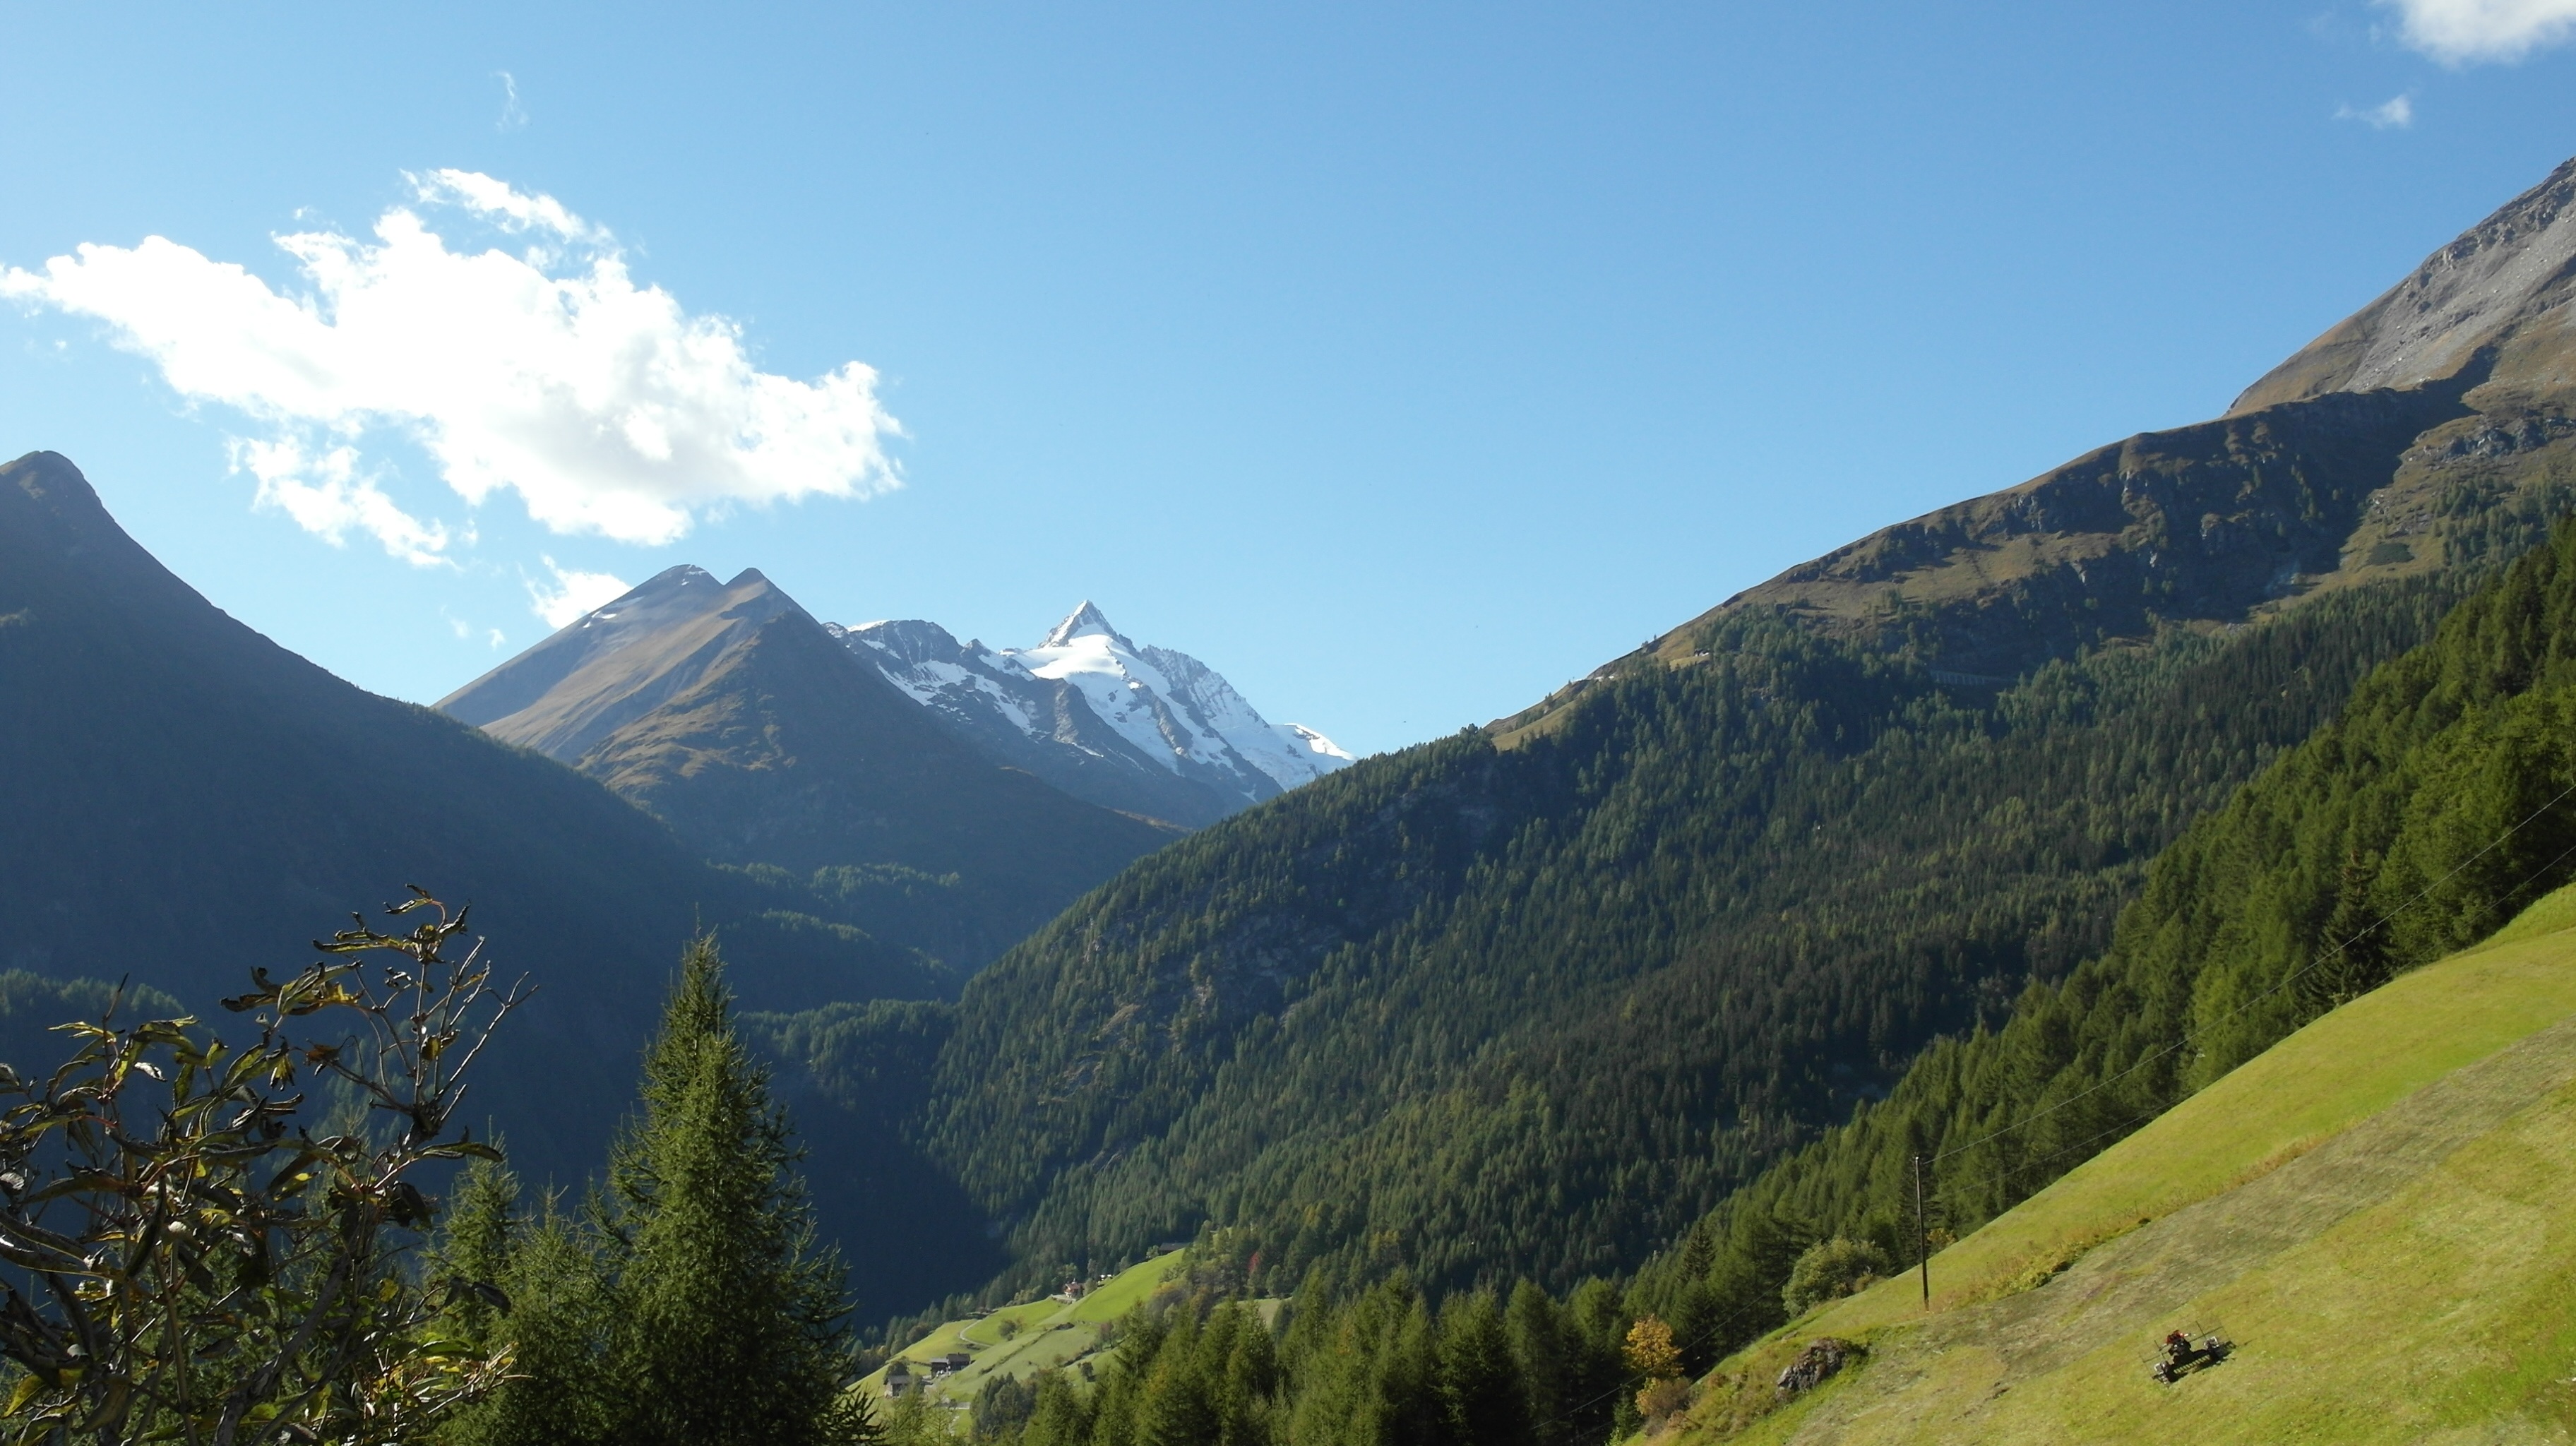
landscape, nature, wilderness, walking, mountain, hiking, meadow, hill, adventure, valley, mountain range, autumn, ridge, mountains, alps, backpacking, plateau, fell, grossglockner, heiligenblut, landform, mountain pass, geographical feature, mountainous landforms